Auguste Stéphane

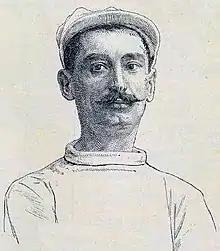

Jean Auguste Étienne called Auguste Stéphane (9 February 1863 – 12 February 1947) was a French racing cyclist. He won the 1892 Bordeaux-Paris and finished second in the 1898 Paris–Roubaix.